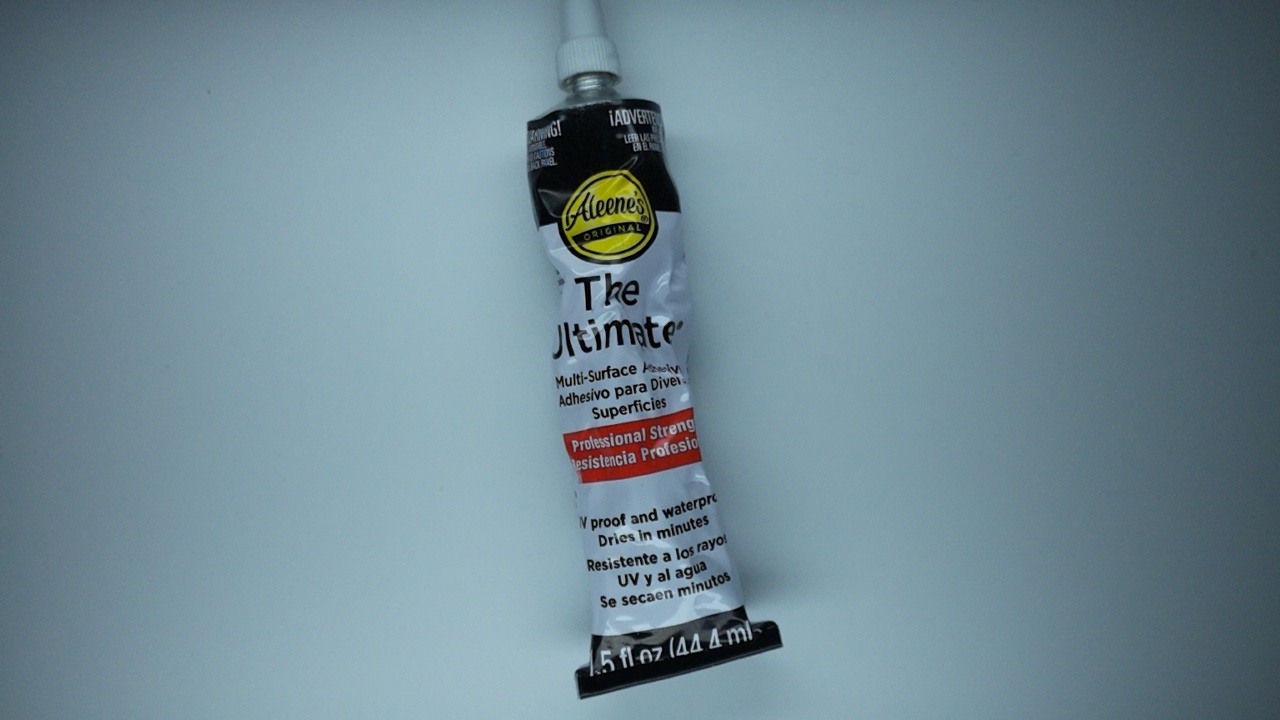
Label: trash